Eveleigh

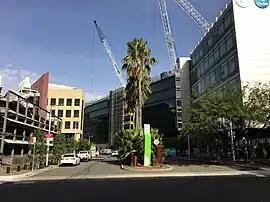
Australian Technology Park, Eveleigh

Eveleigh is an inner southern suburb of Sydney, in the state of New South Wales, Australia. Eveleigh is located about 3 kilometres south of the Sydney central business district and is part of the local government area of the City of Sydney.